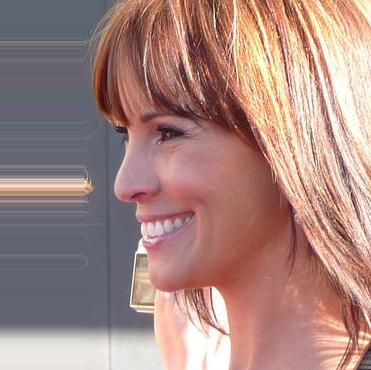
Age: 39